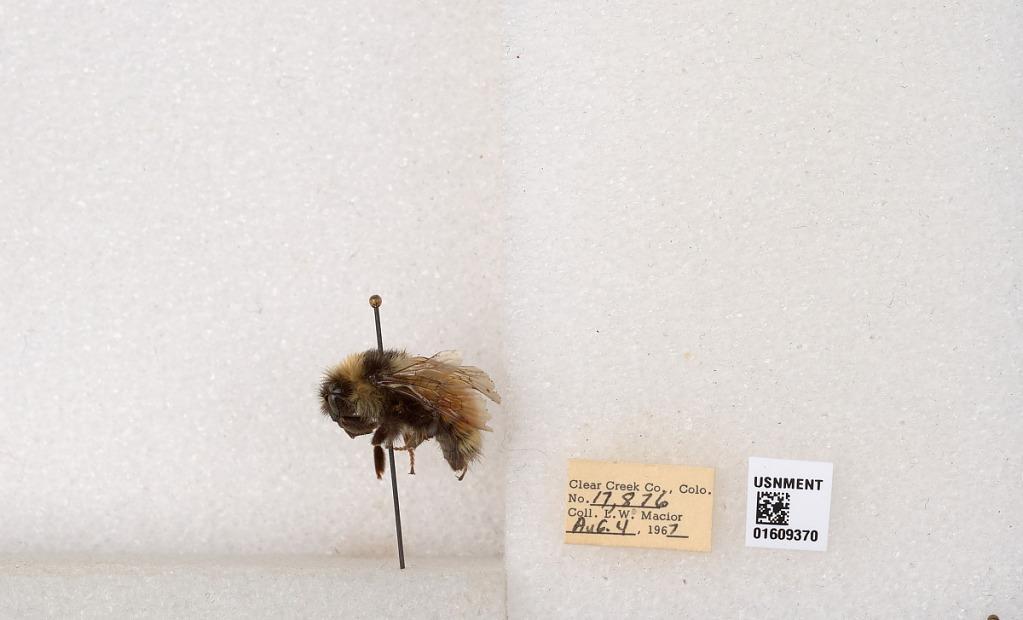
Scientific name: Bombus (Pyrobombus) sylvicola Kirby
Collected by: L. Macior
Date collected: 1967-8-4
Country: United States
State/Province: Colorado
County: Clear Creek
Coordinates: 39.6891, -105.644